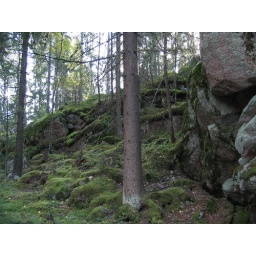
Rock wall in a forest